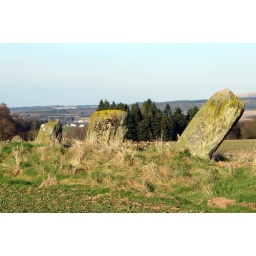
3 standing stones in the field next to the David Stirling Monument near Doune